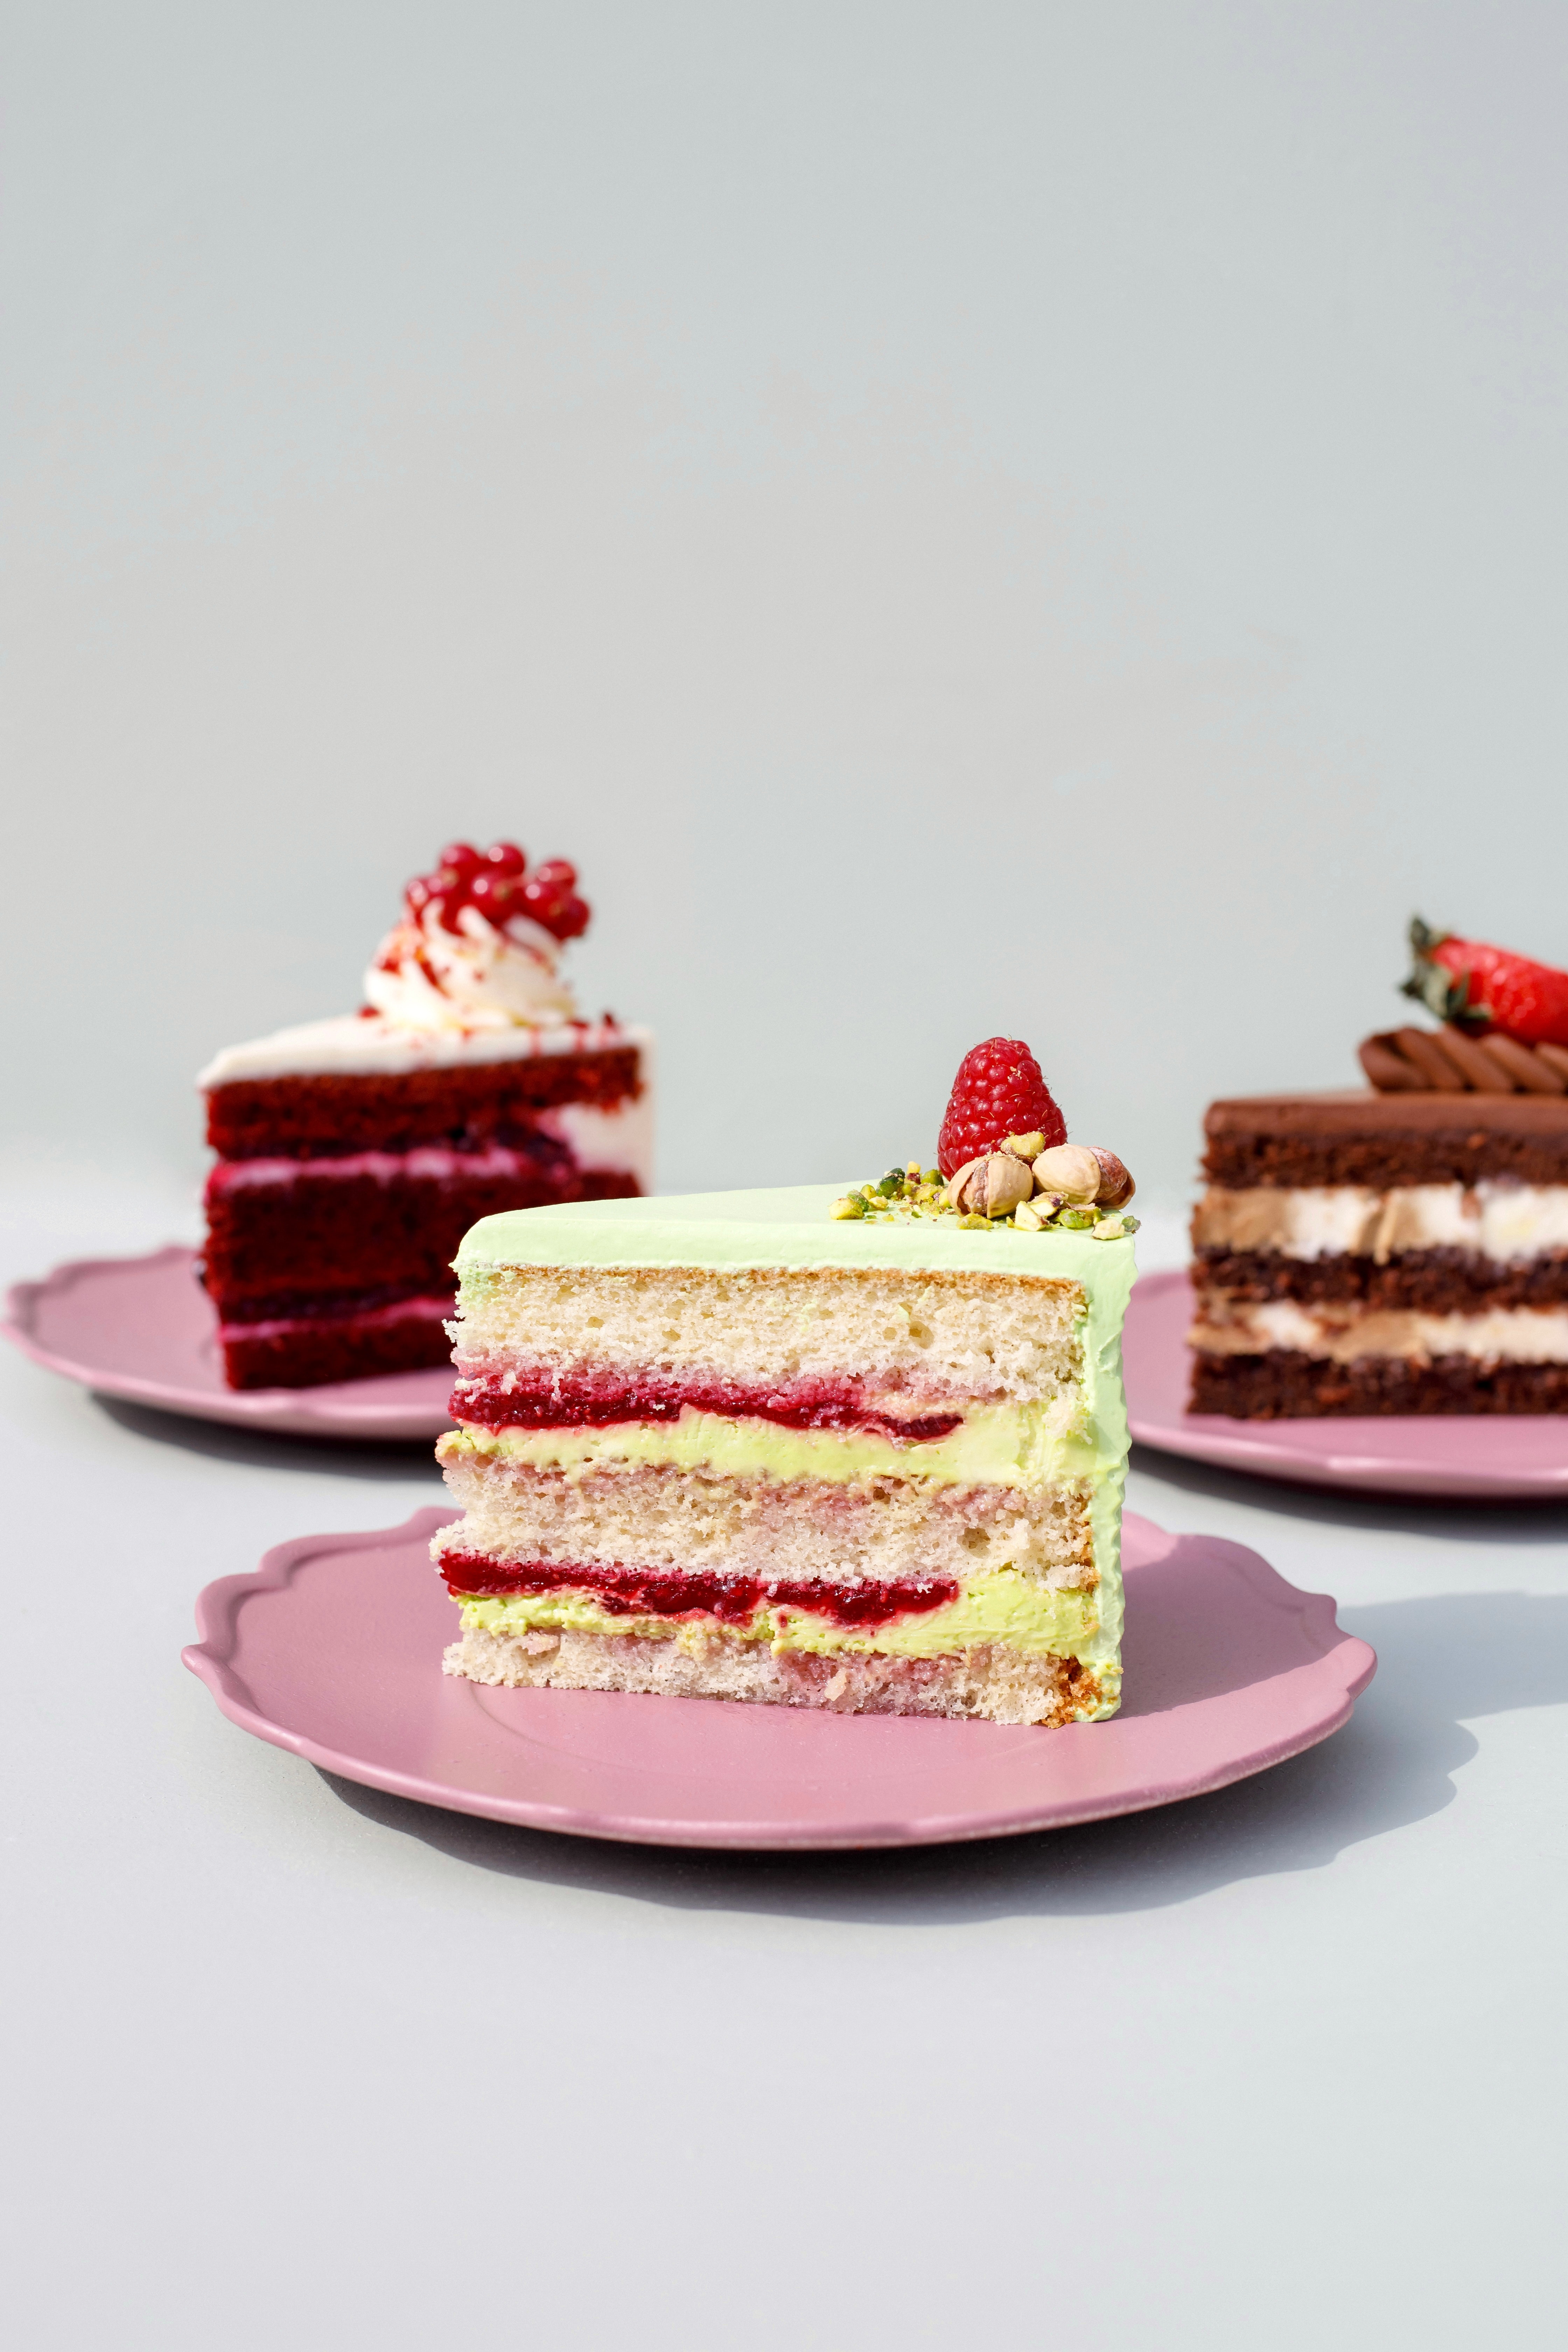
food, tableware, cake decorating, cake, dishware, ingredient, cuisine, baked goods, dish, serveware, staple food, rectangle, recipe, sugar cake, birthday cake, Cake decorating supply, plate, sweetness, dessert, baking, buttercream, event, strawberry, magenta, cooking, torte, frutti di bosco, sugar, produce, cream, Stack cake, icing, kuchen, cake stand, peach, dairy, frozen dessert, fruit, culinary art, pattern, finger food, platter, strawberries